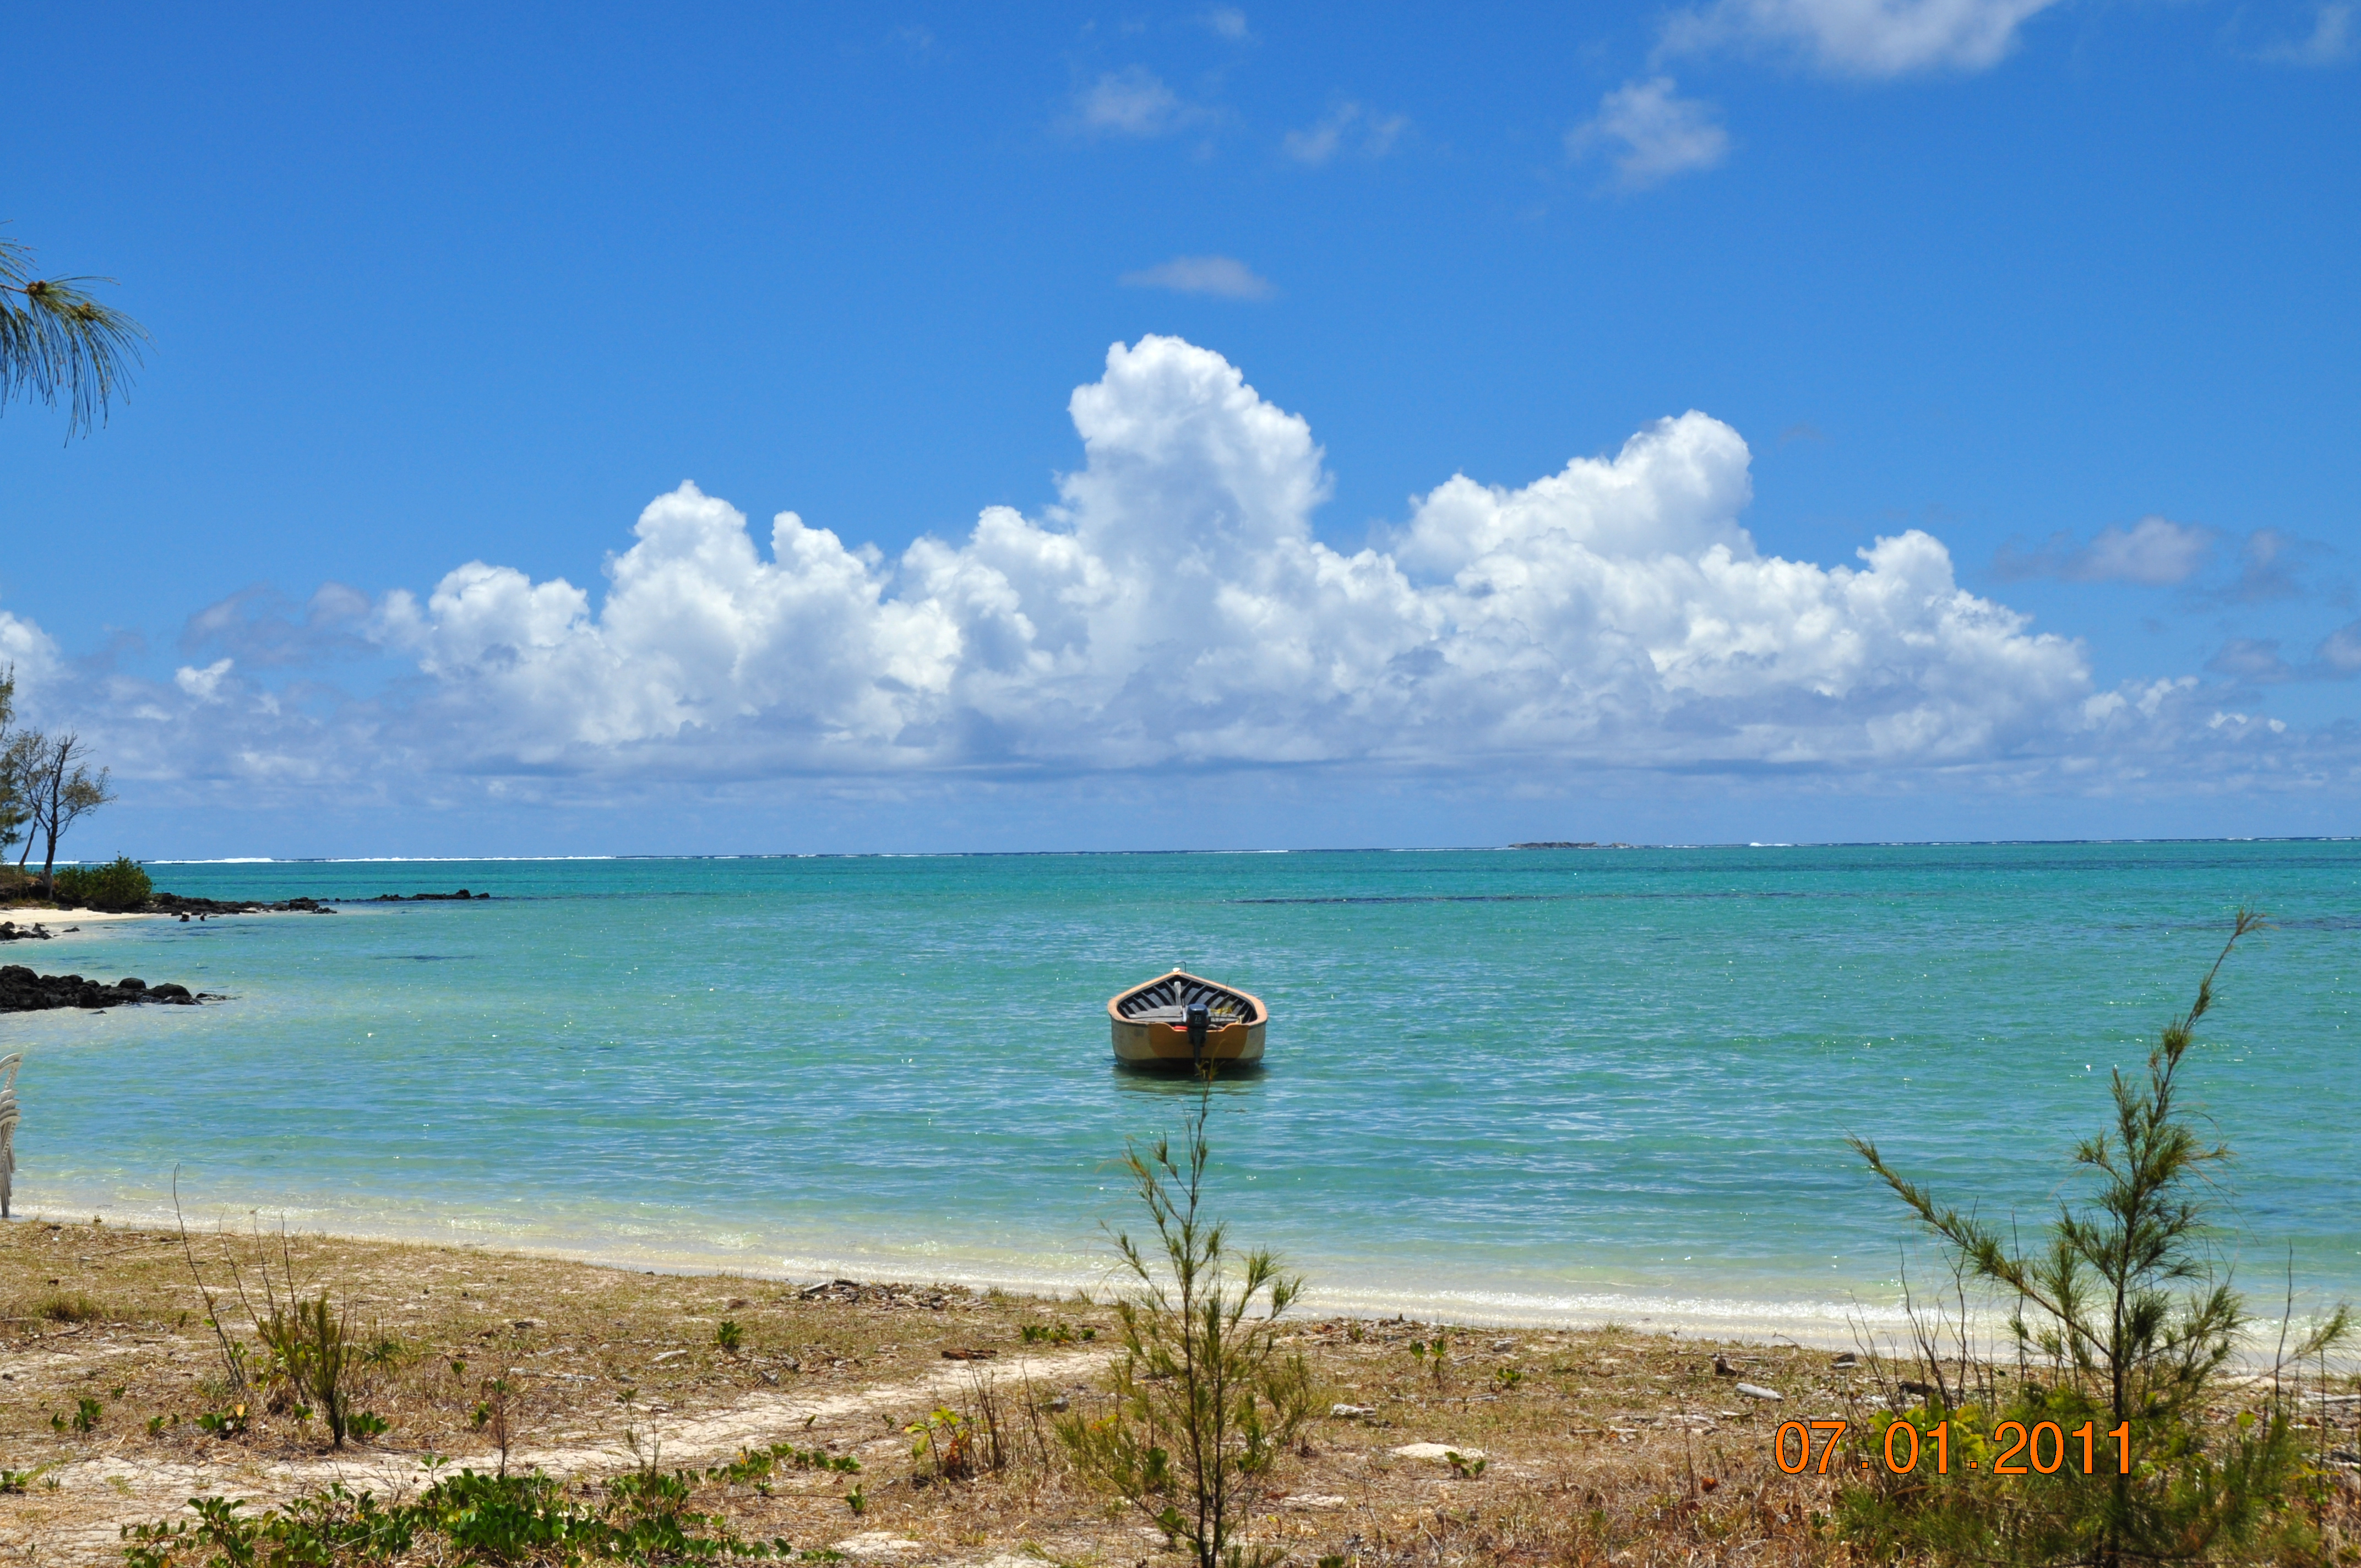
sea, body of water, beach, sky, tropics, coast, ocean, vacation, caribbean, shore, coastal and oceanic landforms, tree, cloud, bay, turquoise, palm tree, azure, summer, tourism, arecales, cay, horizon, island, bight, calm, lagoon, cumulus, sand, promontory, plant, cape, islet, headland, holiday